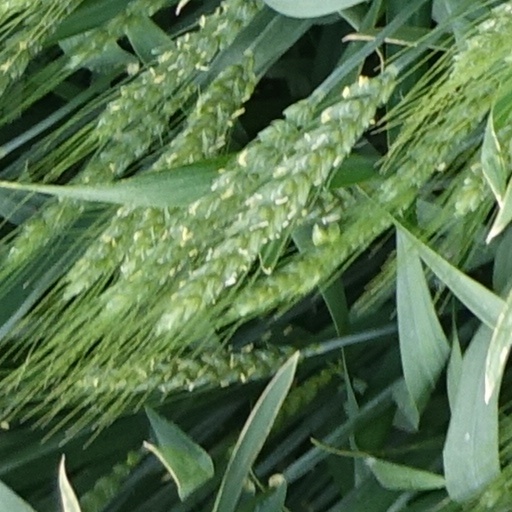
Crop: wheat